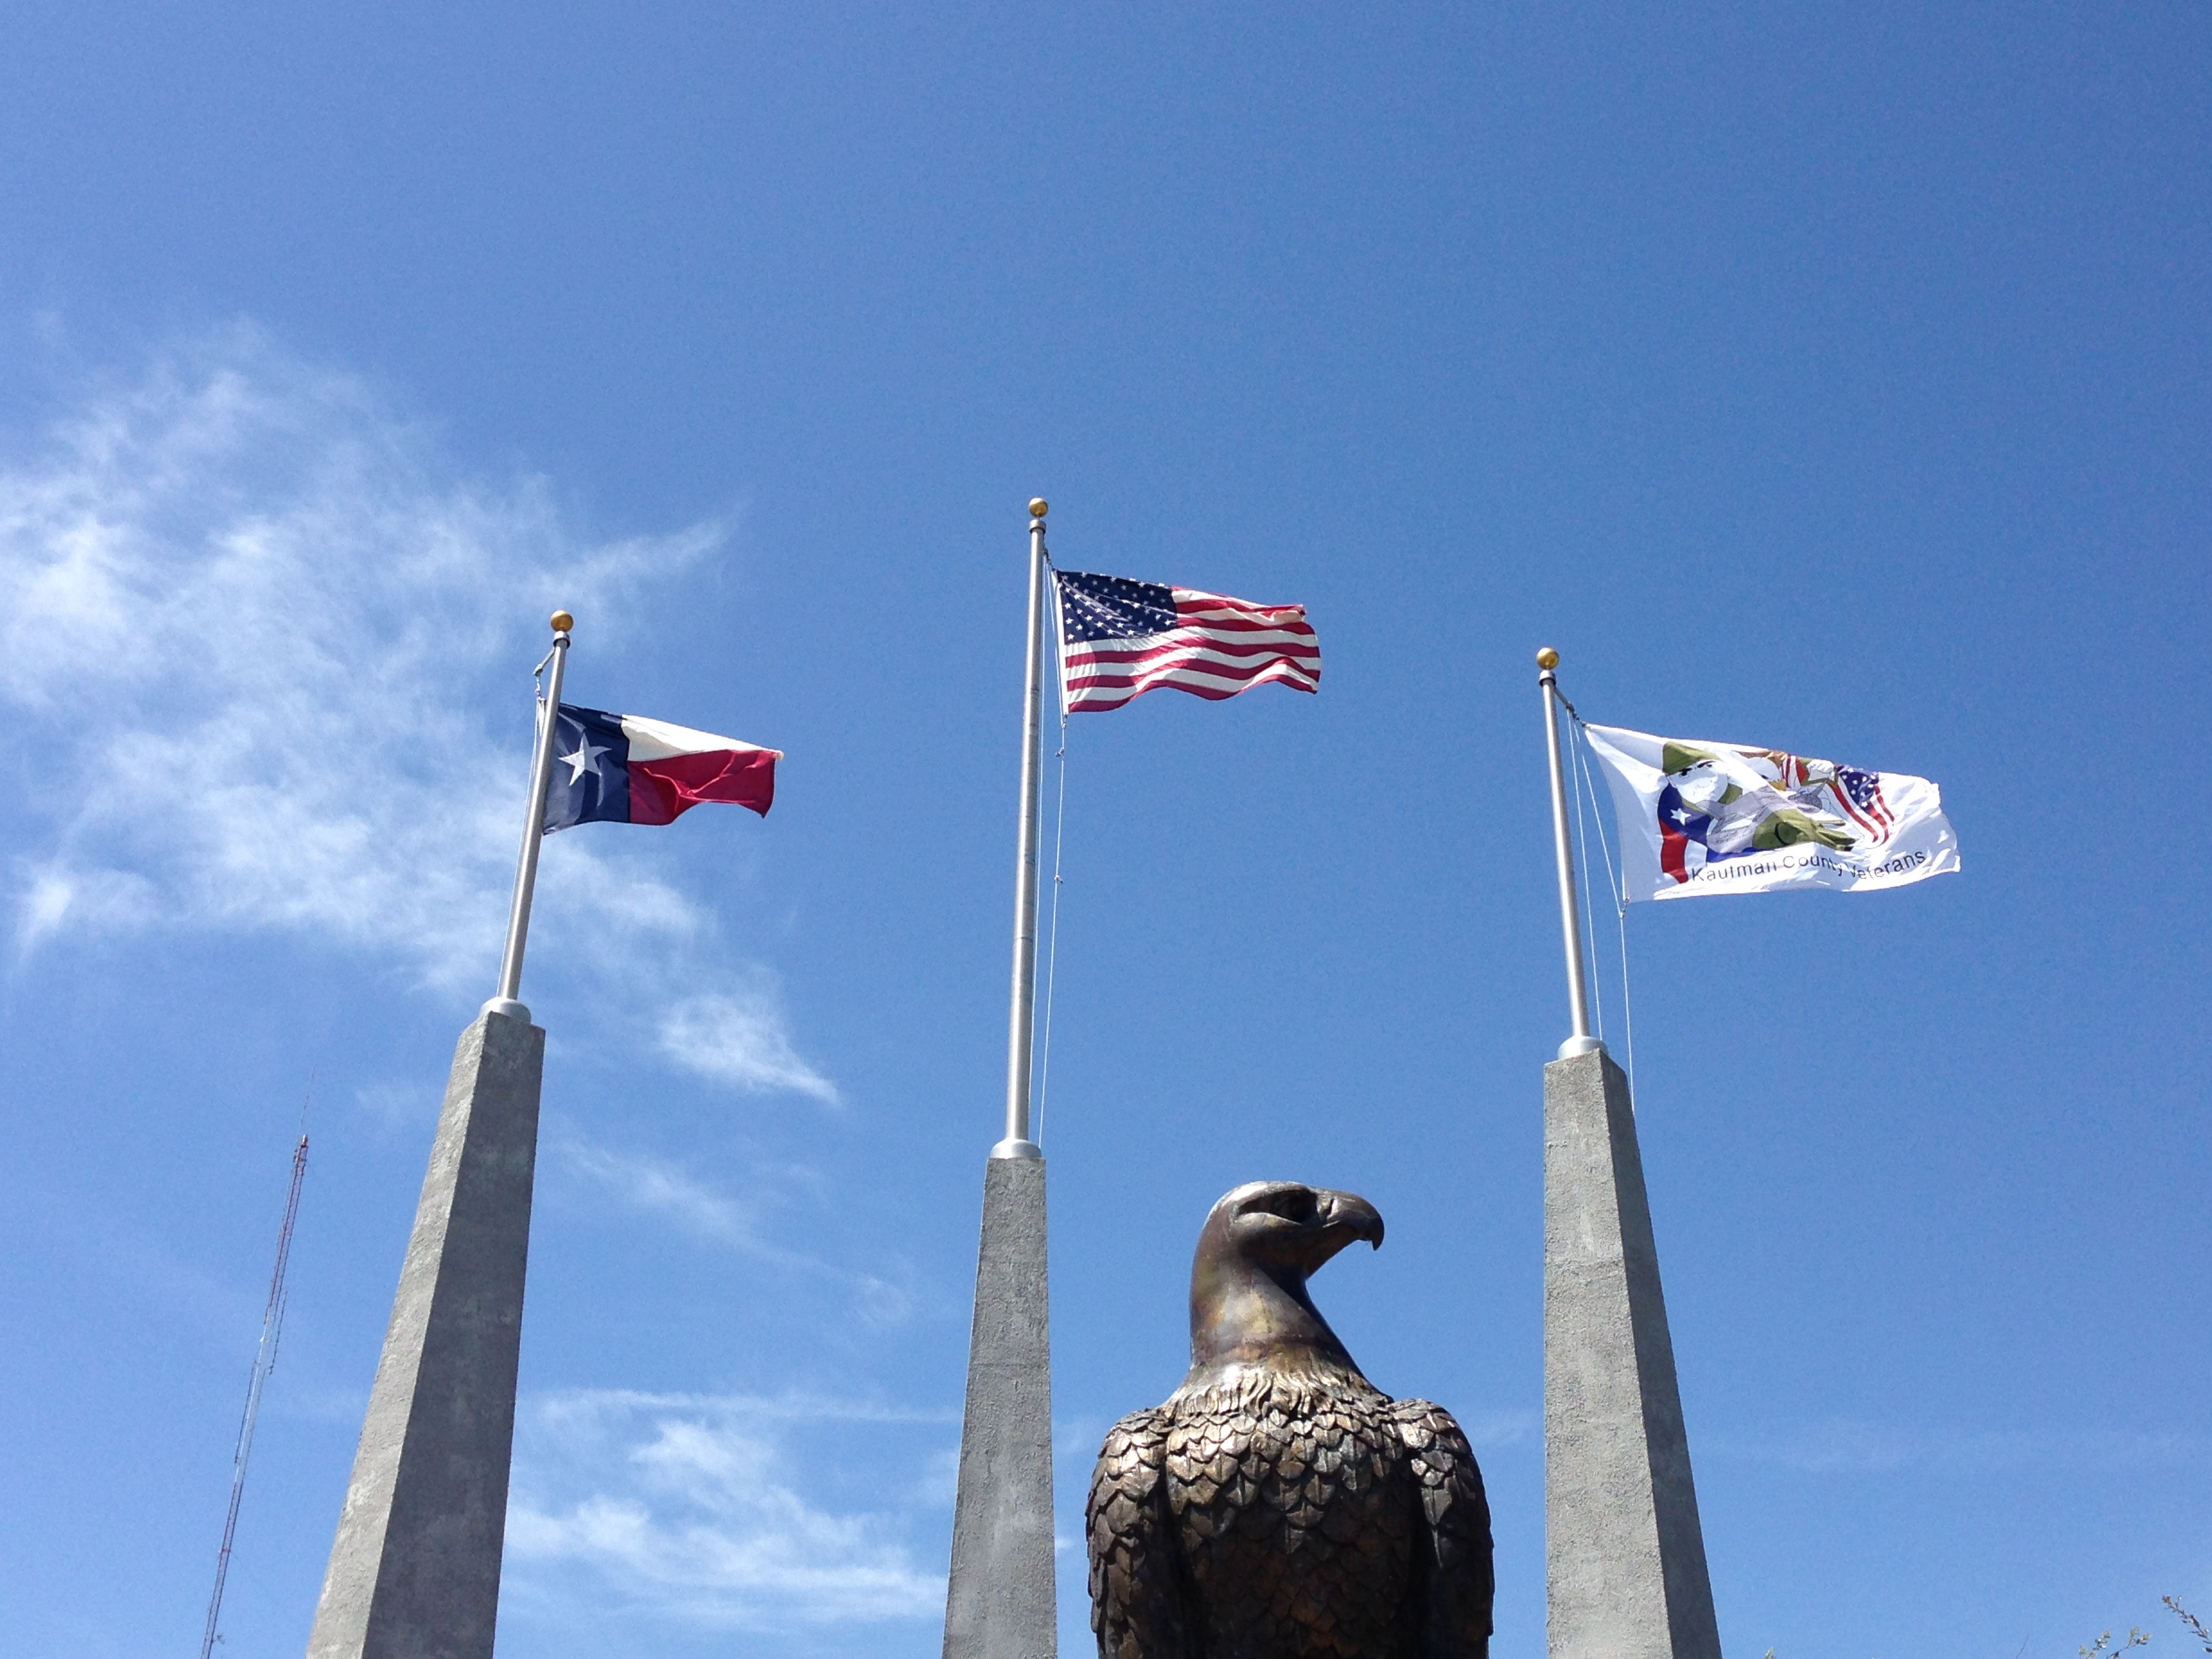
creative, sky, wind, monument, statue, construction, symbol, flag, metal, usa, america, eagle, metal work, blue, street light, freedom, lighting, artwork, patriotism, bald, sculpture, national, art, american, creativity, design, stars, stripes, flags, light fixture, united, us, texas, war memorial, states, metallic, patriotic